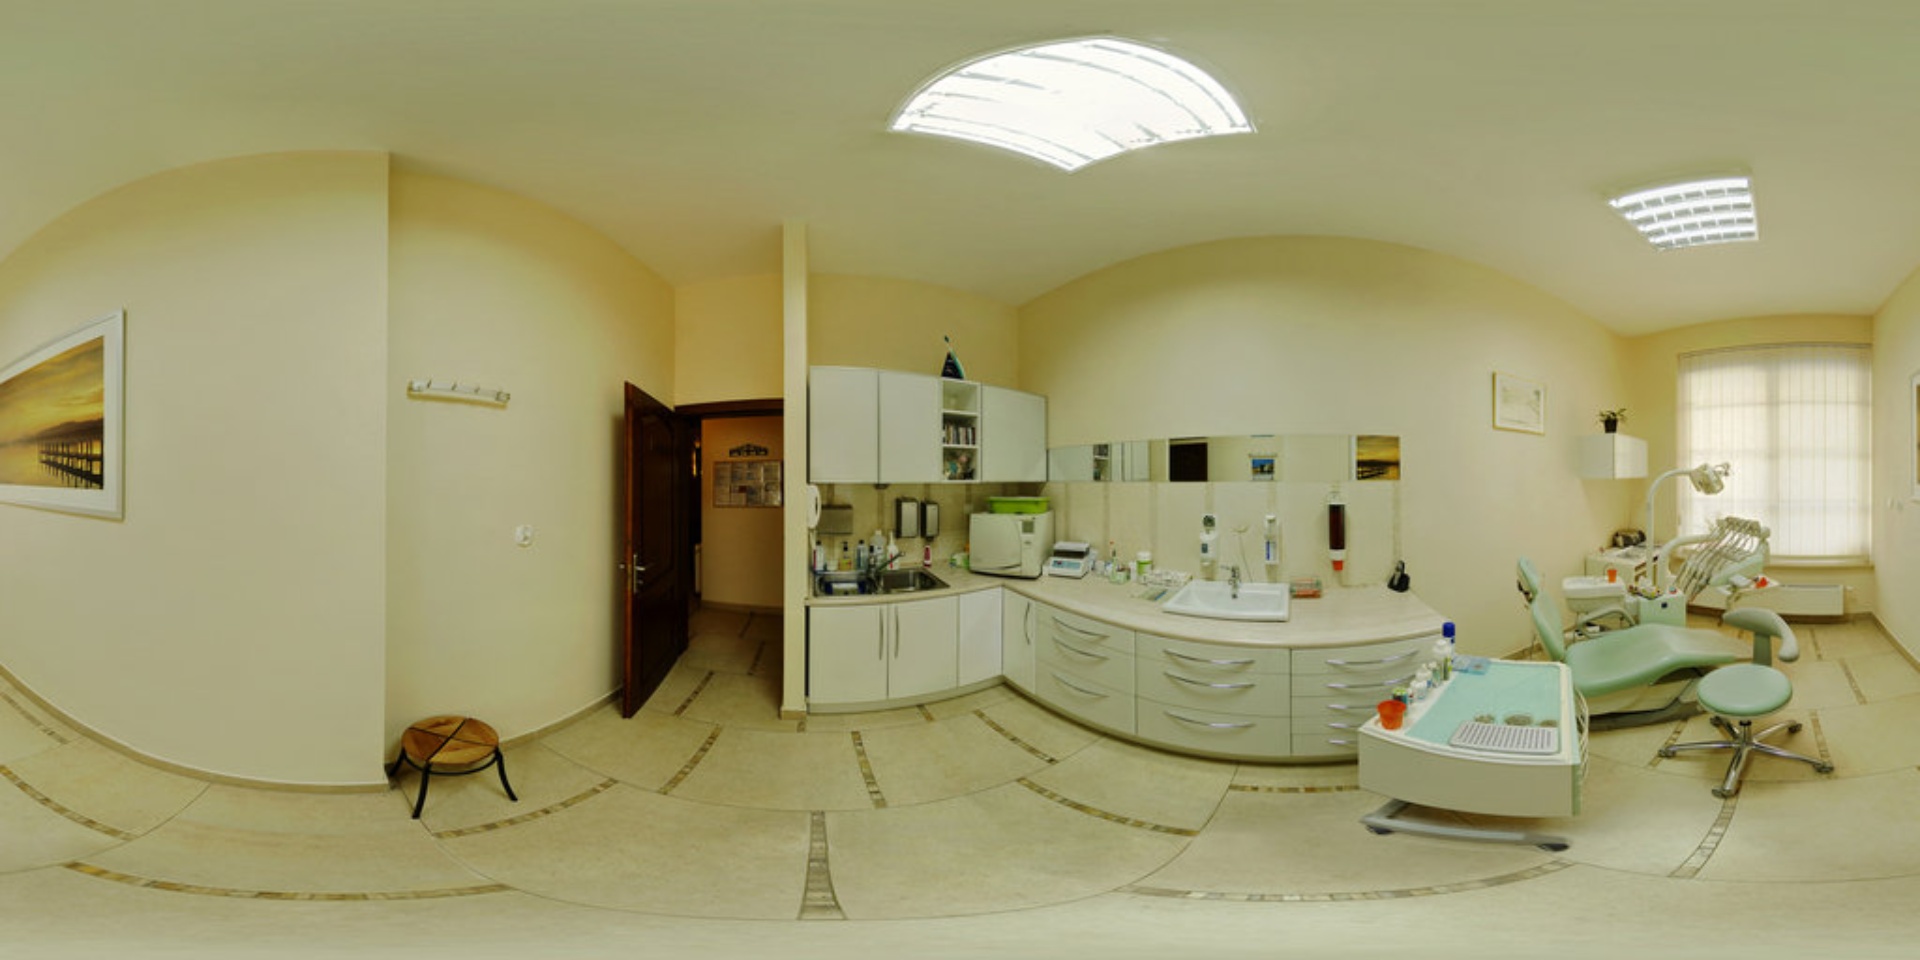
Referred object: the small round wooden stool by the door

Referred object: the mint green dental chair

Referred object: turn right, then the dental chair next to the window